Suriname Athletics Federation

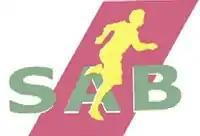
Former logo

SAB is the national member federation for Suriname in the following international organisations: